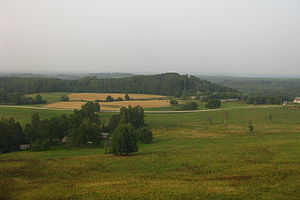
Karula Nationalpark
Karula National Park
Karula Nationalpark er nationalpark i det sydlige Estland. Den blev oprettet i 1979 som et beskyttet område og blev i 1993 en nationalpark. Det er den mindste nationalpark i Estland.